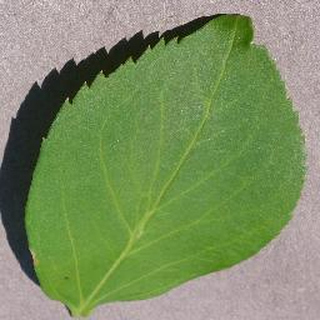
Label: healthy_cherry